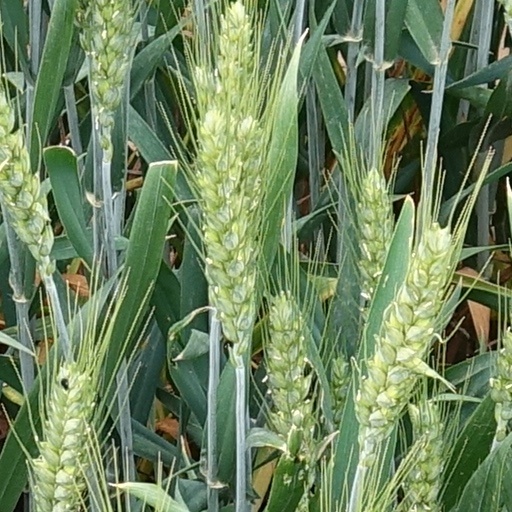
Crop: wheat